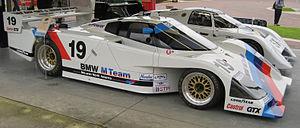
Le Championnat IMSA GT était un championnat de sport-prototypes nord-américain, organisé par l'International Motor Sports Association. Les courses avaient lieu aux États-Unis, et parfois au Canada.